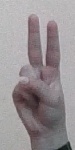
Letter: taa